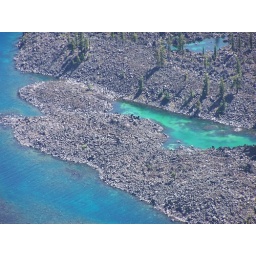
Close-up of the green water near Wizard Island